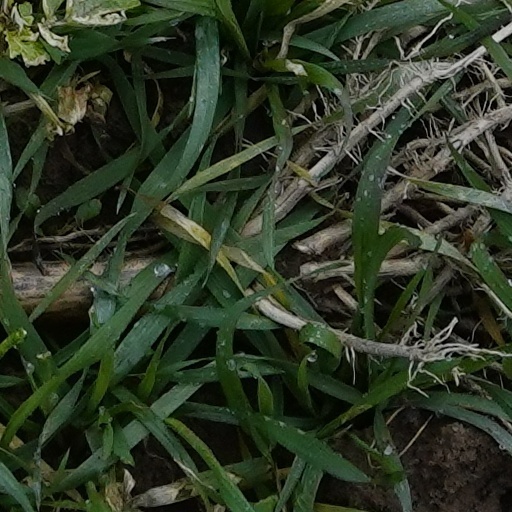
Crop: wheat